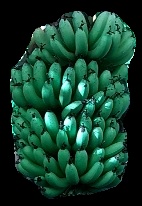
Variety: pachbale
Grade: grade1